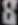
Number: 8